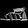
Label: Sandal